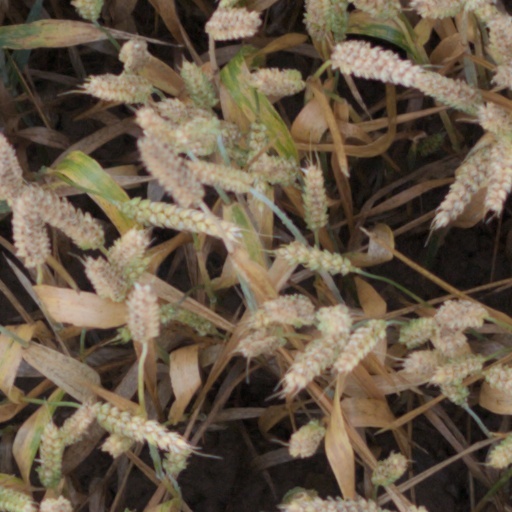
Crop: wheat